Onondaga Highlands–Swaneola Heights Historic District

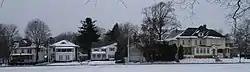

The Onondaga Highlands–Swaneola Heights Historic District is a historic district in the Strathmore neighborhood of Syracuse, New York. The historic district was nominated to be listed on the National Register of Historic Places (NRHP) in 2009. The New York State's Board of Historic Preservation described the district as "'a turn-of-the-20th-century subdivision where the rolling topography, uniform building setback and popular residential styles form a cohesive neighborhood that retains its architectural integrity.'"